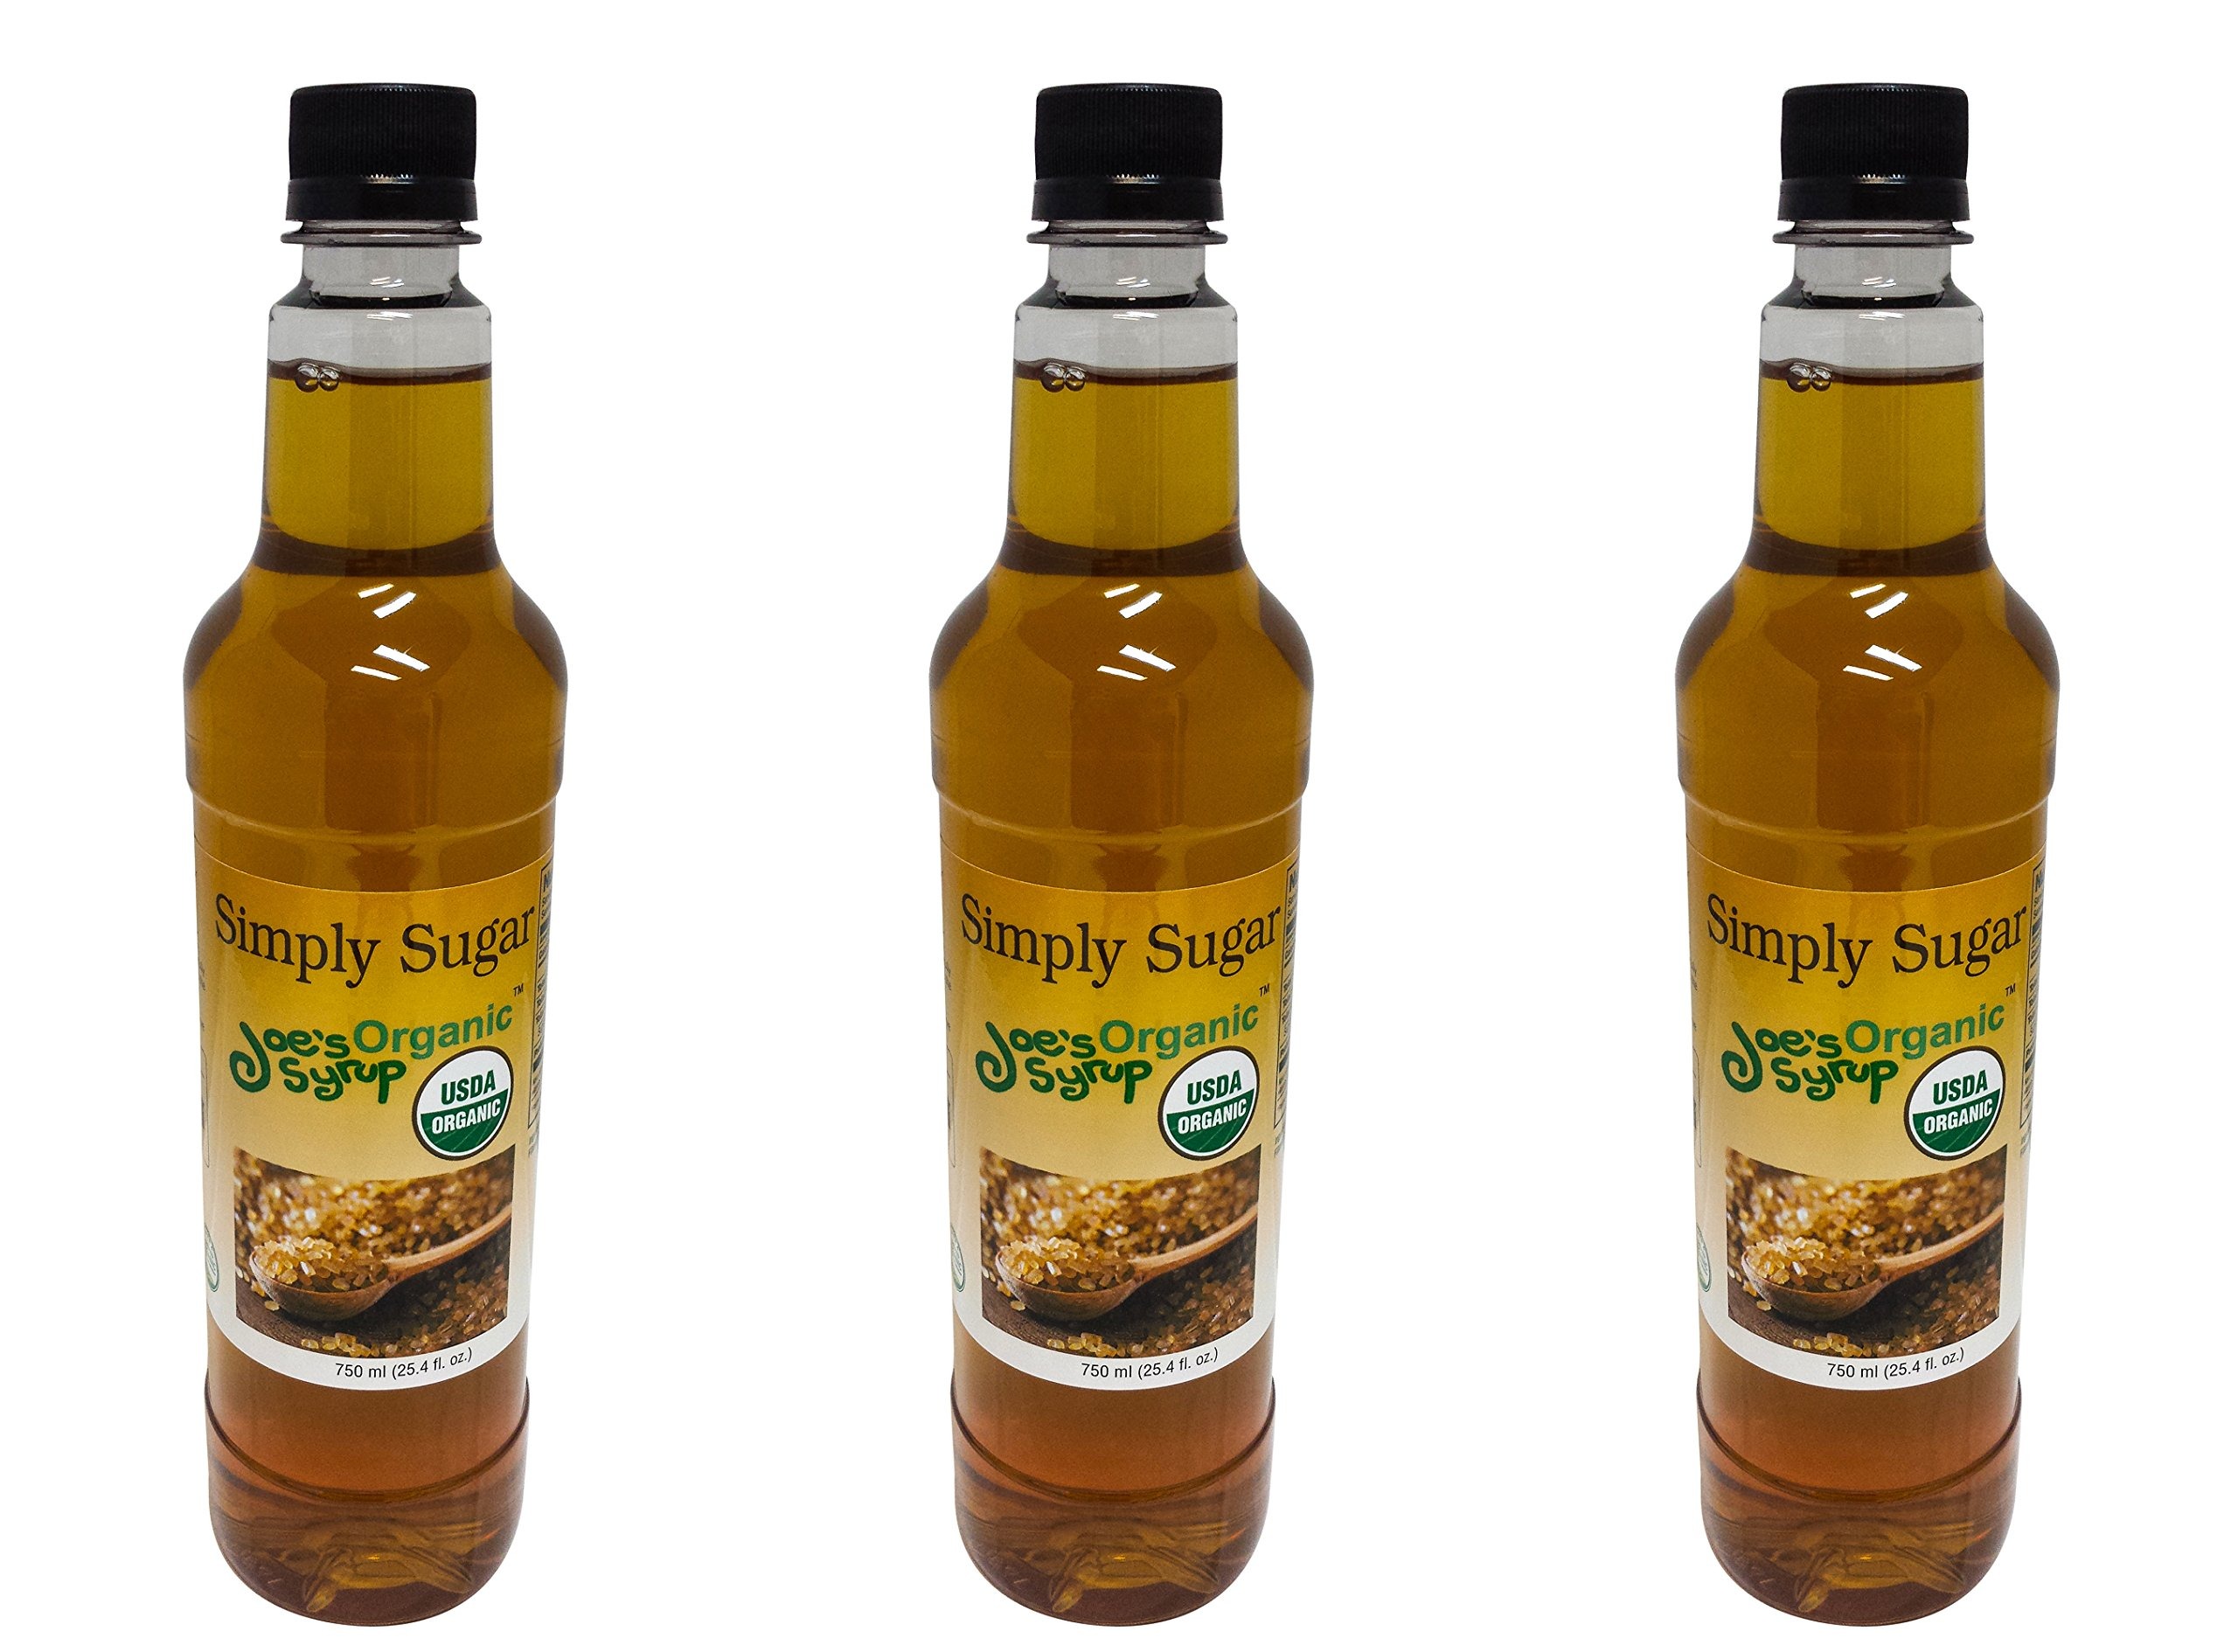
Item Name: Joe’s Syrup Organic Flavored Syrup, Organic Simply Sugar, 750 ml (3 Pack)
Bullet Point 1: Joe’s Syrup is dedicated to producing the finest quality, Organic Syrups for the Coffee Connoisseur, we make the best possible syrup so you can make the best possible Café Latte, Italian sodas and Cocktails
Bullet Point 2: Whether you are making a cocktail, making your Ice Tea into "Sweet tea" or just adding a bit of sweetness to your Iced coffee, Organic Simply Sugar is just what you need
Bullet Point 3: Certified organic, vegan, gluten-free, Non-GMO, and no preservatives
Bullet Point 4: Joe's Organic Syrups are all made from Certified organic sugar, organic flavor and just enough citric acid to give each flavor the appropriate "snap"
Bullet Point 5: 750 ml (25.4 oz) bottle (3 pack) – Made in the USA, Contact seller directly for 100% Customer Satisfaction Guarantee
Value: 76.2
Unit: Fl Oz

Price: 21.5